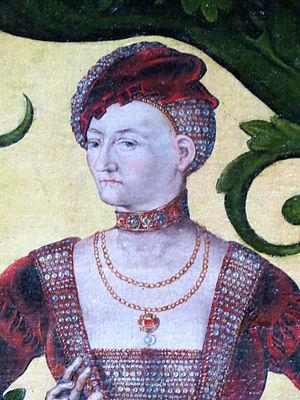
Anne de Brandebourg, née le 27 août 1487 à Berlin et décédée le 3 mai 1514 à Kiel, était une princesse de Brandebourg devenue par son mariage avec Frédéric de Schleswig-Holstein, princesse de l'Union de Kalmar et duchesse consort de Schleswig-Holstein.